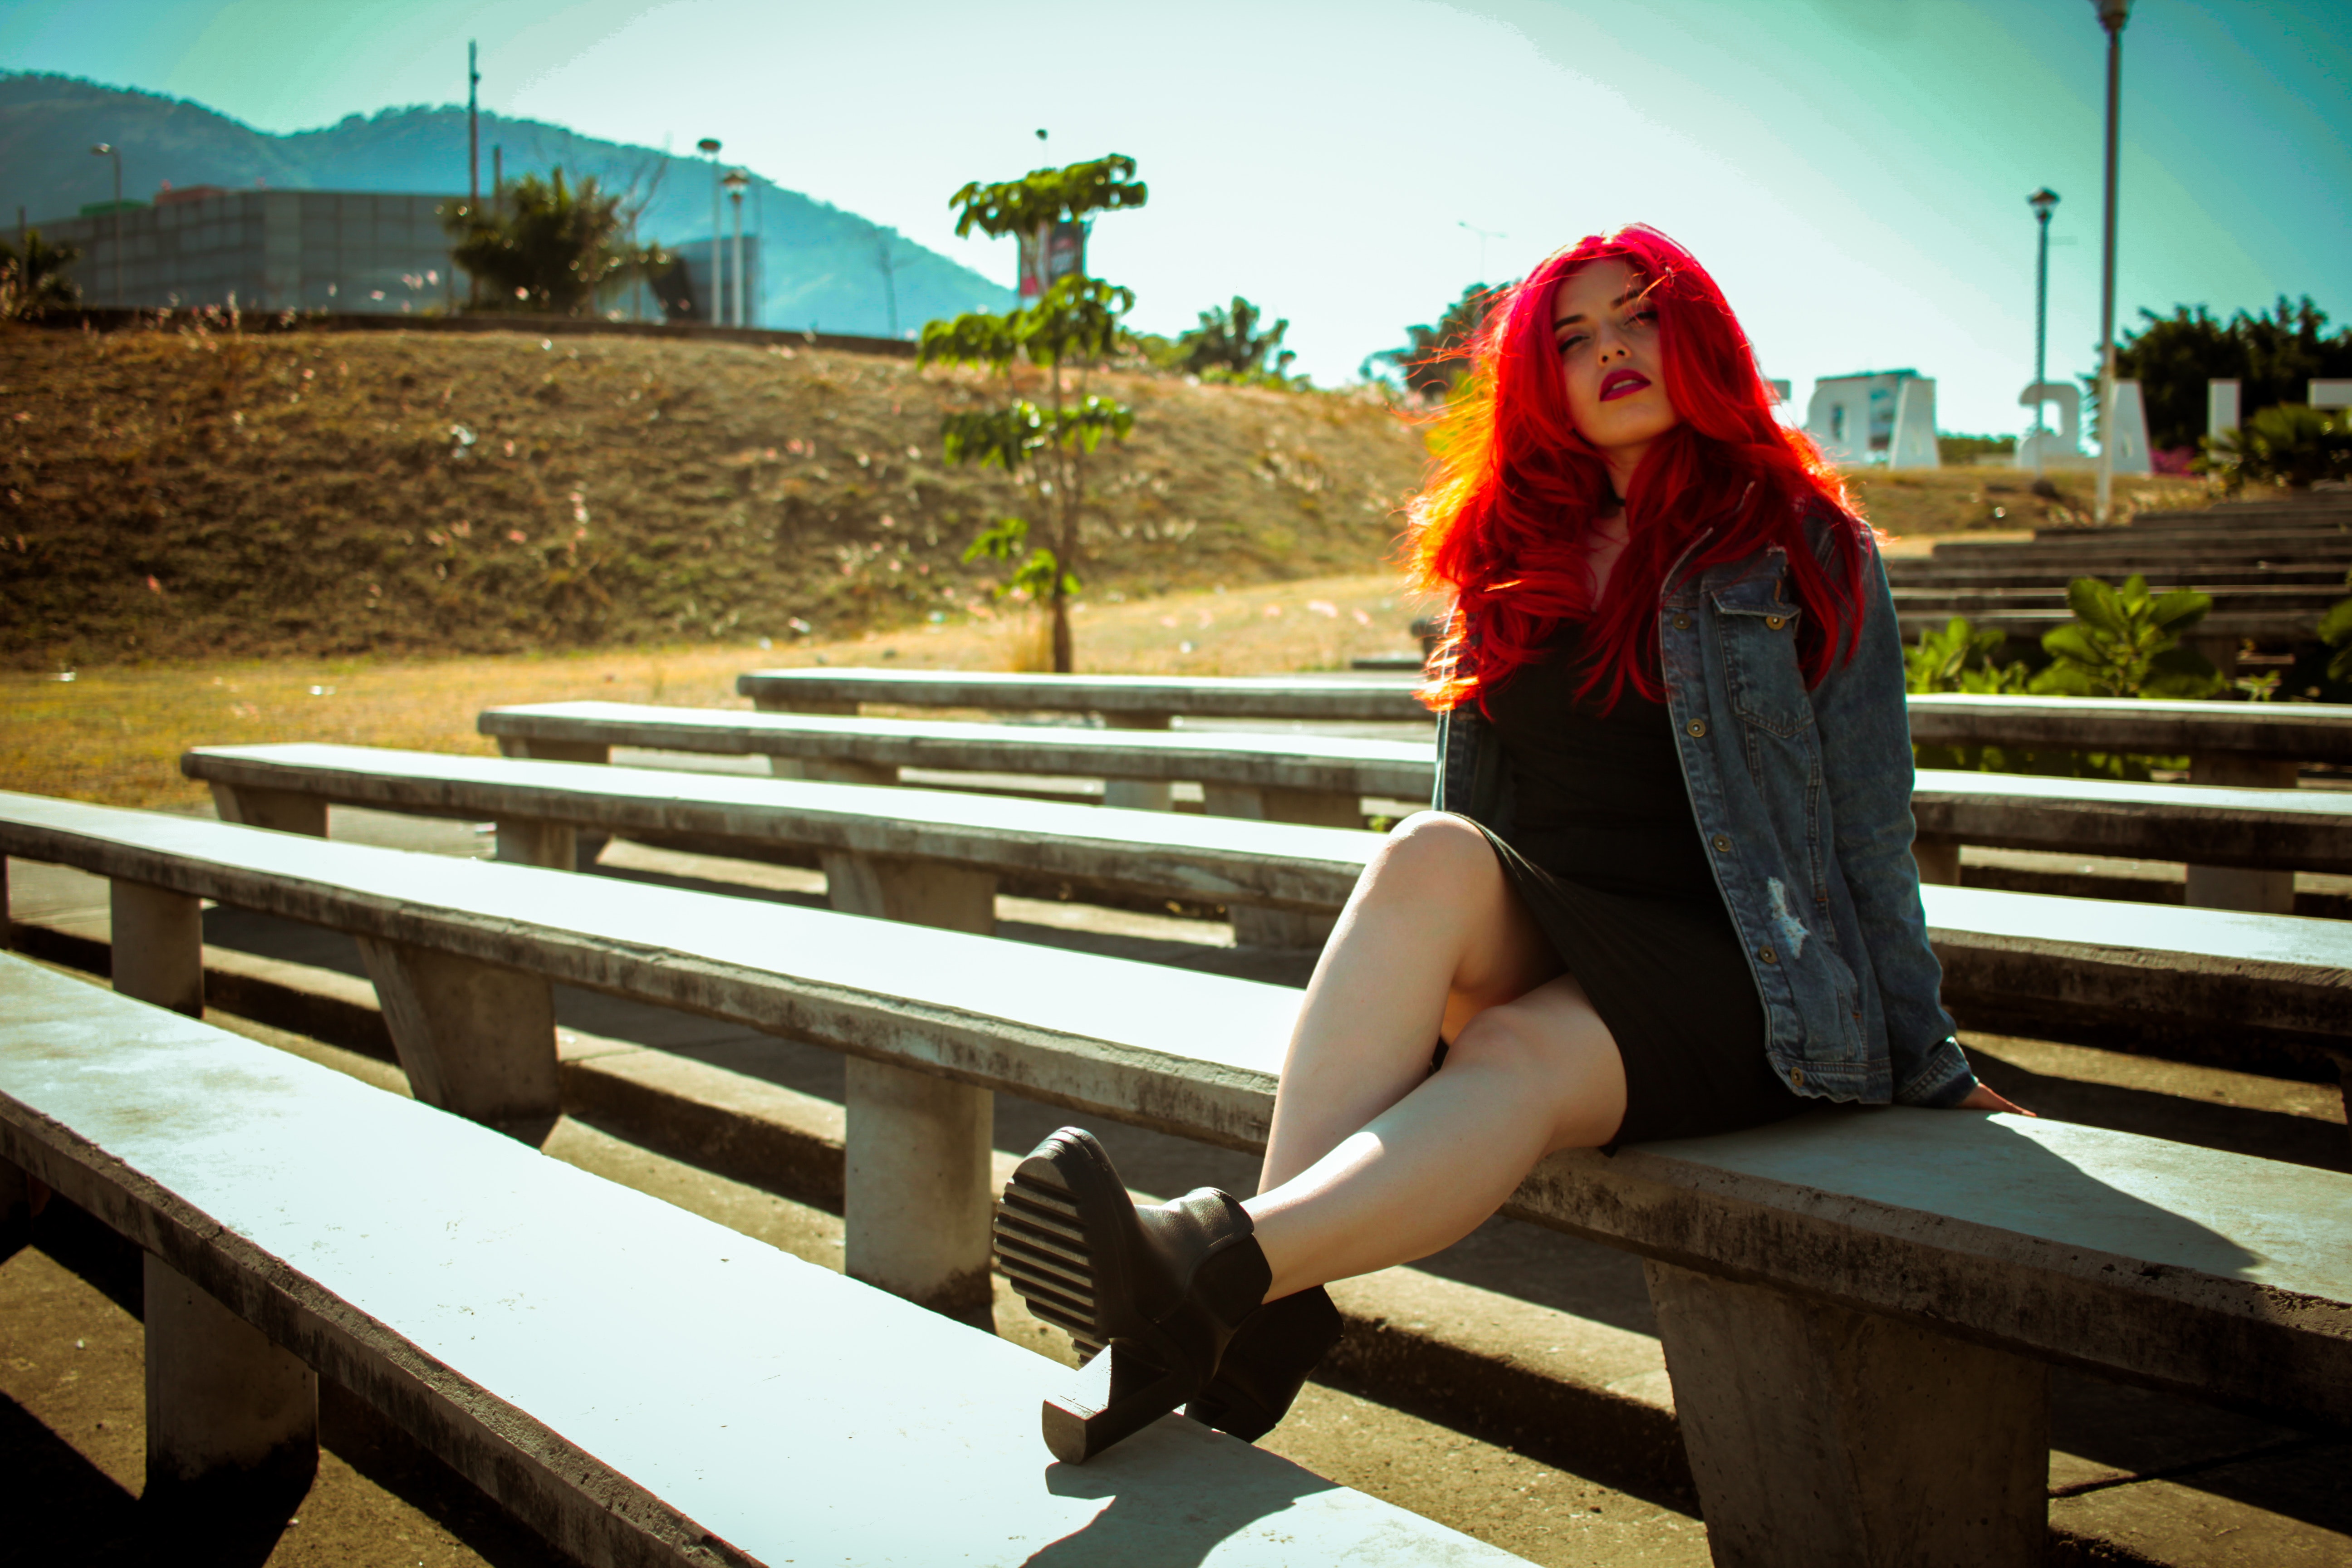
hair, red, beauty, sitting, lip, fashion, blond, long hair, red hair, model, eye, leg, tree, photo shoot, summer, dress, photography, cool, bench, smile, sunlight, human leg, brown hair, wood, guard rail, Colorfulness, fashion accessory, Tints and shades, furniture, black hair